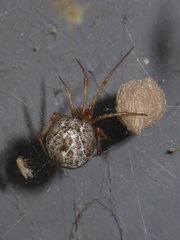
Species: Parasteatoda_tepidariorum